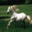
Label: horse